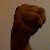
The image shows a hand gesture representing the letter 'M' in Indian Sign Language.